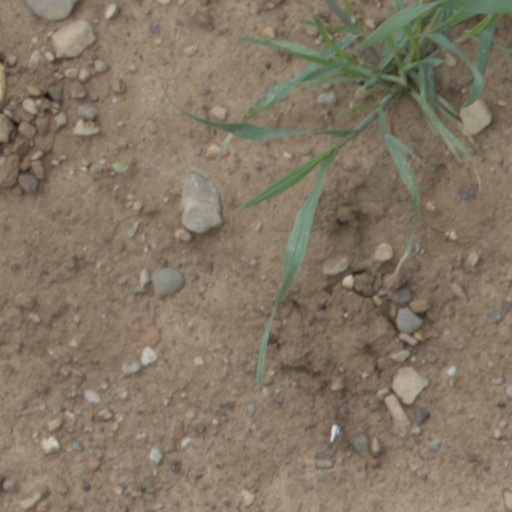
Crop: wheat